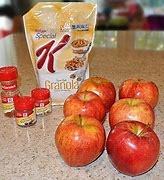
Label: apple